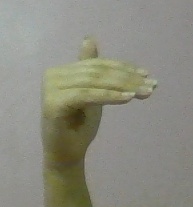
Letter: khaa